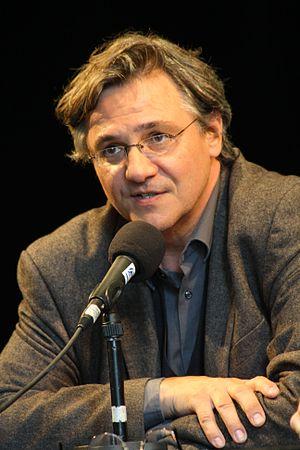
Michael Maar, né le 17 juillet 1960 à Stuttgart, est un germaniste, écrivain et critique littéraire allemand.